Catskill Escarpment

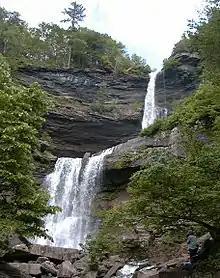
Kaaterskill Falls, still a popular destination for visitors.

The Escarpment's transition from private paradise to public playground was complete, although the last mountaintop parcel, the summit of Overlook, was not fully acquired until 1996. Over the course of the rest of the century, the state developed North-South Lake into the busy campground it is today and cut new trails and marked old roads and paths throughout the range. Today the Forest Preserve along the Escarpment is divided into several different management units and administered according to the Catskill State Land Master Plan.